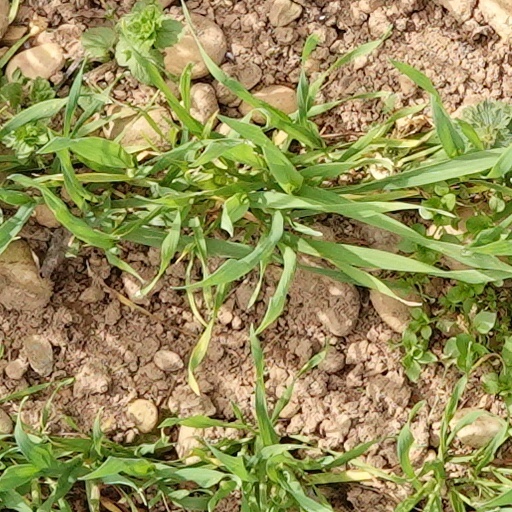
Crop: wheat